Ølen Church

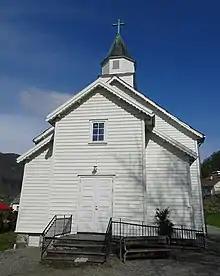
View of the church in 2018

The first known church at Ølen was a stave church that was first mentioned in historical records in 1326, but it was not new that year. The original Ølen Church was built on a steep, prominent moraine ridge overlooking the village and fjord about southeast of the present church site. In 1733, the old church was heavily renovated and rebuilt with a new timber-framed nave being built by the priest of Fjelberg Church who owned the church at that time. Some of the old materials from the old building were reused in the new addition.